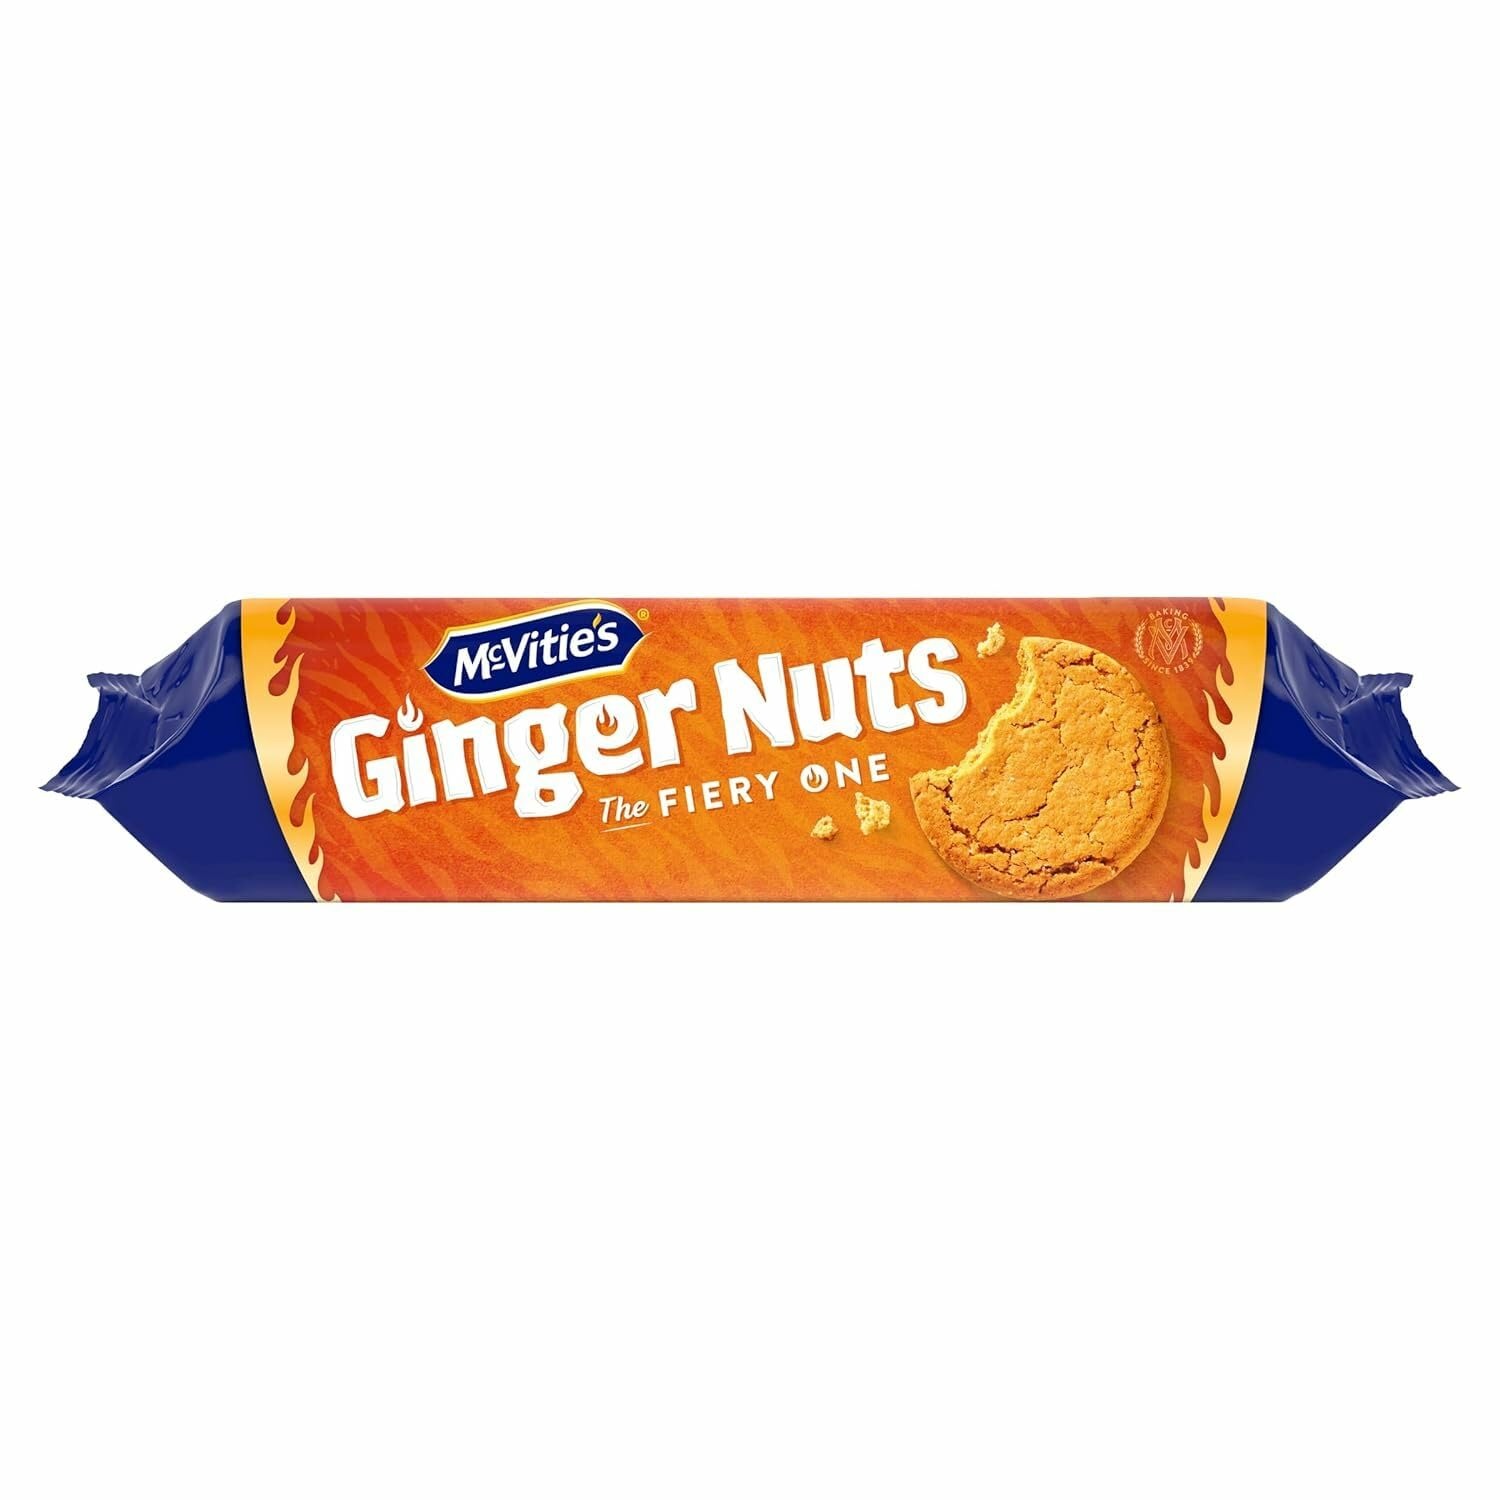
Item Name: McVitie's Ginger Nuts - 200g
Value: 7.05
Unit: Ounce

Price: 12.98